Bishwoshundori

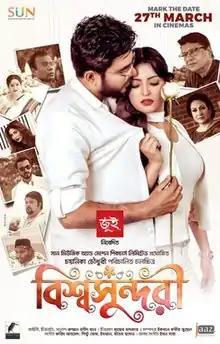
Theatrical release poster

Bishwoshundori is a 2020 Bangladeshi romantic drama film. It is director Chayanika Chowdhury's debut film. The film is written by Rumman Rashid Khan, and stars Siam Ahmed, Pori Moni, Champa, Fazlur Rahman Babu & Alamgir. The film is produced by Sun Music & Motion Pictures Limited and distributed by Jaaz Multimedia. Masranga Television is the broadcast partner & owns the TV rights. The soundtracks of the film are composed by Imran, Pritom Hasan, Kona, Farid Ahmed and Pintu Ghosh.